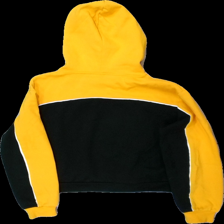
View: back
Type: Hoodie
Category: Ladies
Brand: H&M
Colors: Black, Yellow, White
Material: 100% bomull
Cut: None
Size: M
Season: All
Stains: Minor
Damage: nopprigt
Damage location: bottom left
Damage 2: nopprigt
Damage 2 location: bottom right
Damage 3: smutsfläck
Damage 3 location: bottom right
Price range: <50
Recommended usage: Export
Description: kort svart gul hoddie